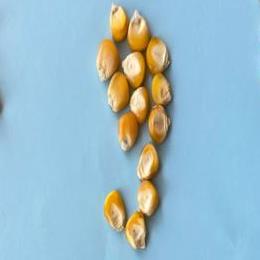
Maize quality: Good